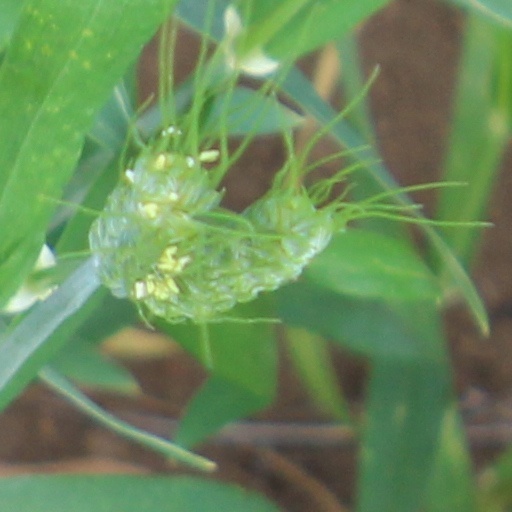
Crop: wheat